Alcatraz Federal Penitentiary

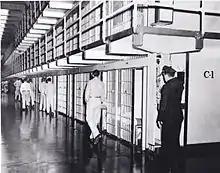
C-Block

Despite Alcatraz being designed to house the "worst of the worst" of criminals who caused problems at other prisons, under the guidelines and regulations set by the strict prison administrators, courts could not direct a prisoner to be directly sent to Alcatraz, however notorious they were for misbehavior and attempted escape from other prisons. Prisoners entering Alcatraz would undergo vigorous research and assessments prior to their arrival. Security in the prison was very tight, with constant checking of bars, doors, locks, electrical fixtures, and other physical security.